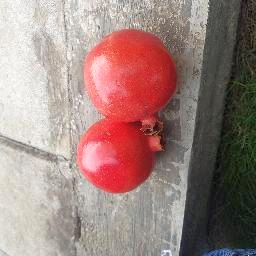
Fruit: Pomegranate
Quality: Good